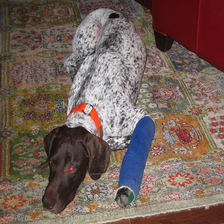
Species: dog
Breed: german shorthaired